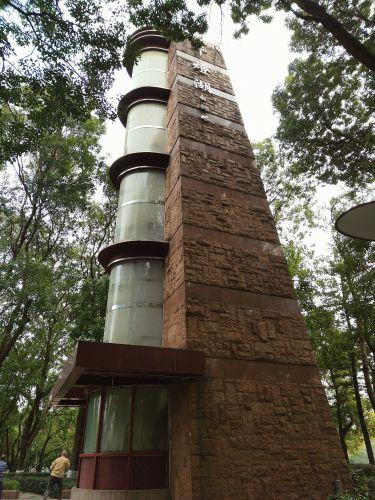
地标名称：千灯湖-白鸽塔
所在城市：佛山市·南海区